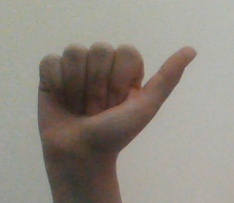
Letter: dhad